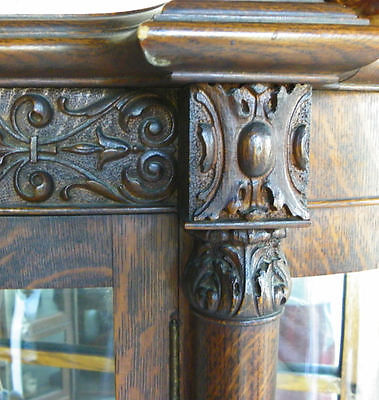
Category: cabinet